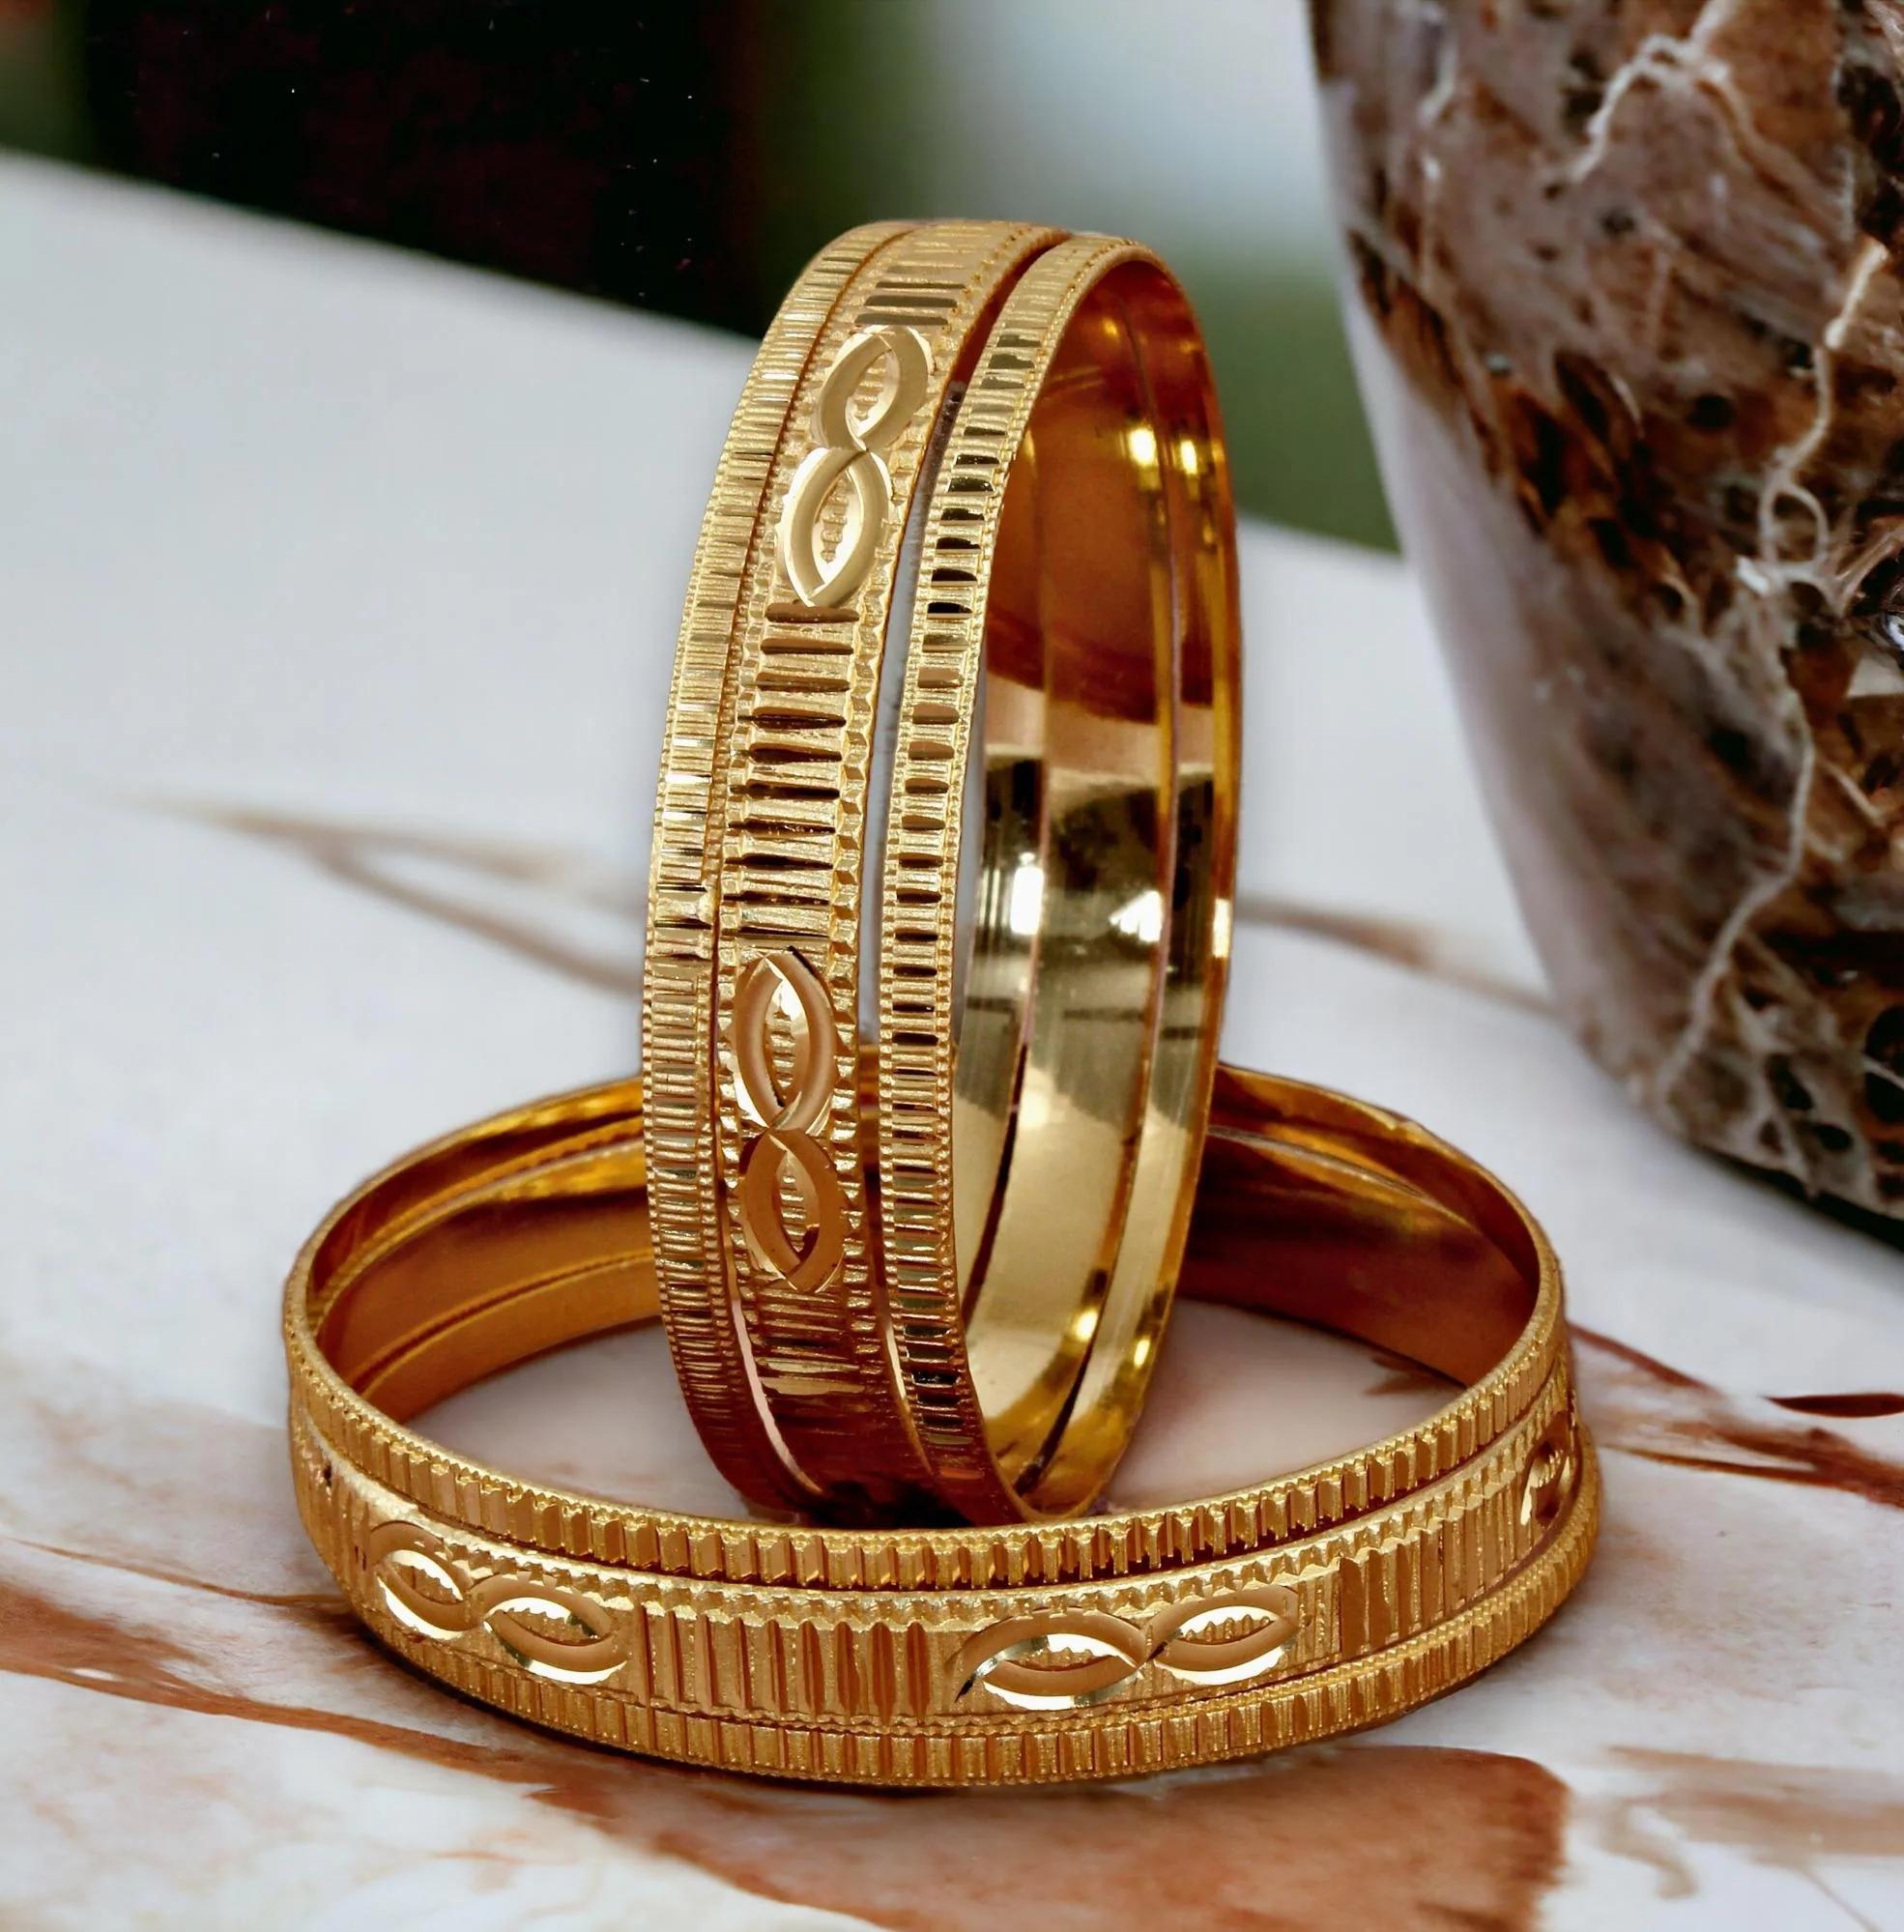
LUCKY JEWELLERY Gold Plated Designer Golden Color Traditional Ethnic 6 Pcs. Bangles Set for Women (211-J1BG-612B-6-24)
Type: Bangles
Brand: LUCKY JEWELLERY
Price: Rs. 330
This pair of Bangles will make you Stunning and Graceful look. Adorn it with your favourite formal attire to enhance your overall looks. This Bangles set is studded with finest quality of coloured that gives render amazing look.Disclaimer:The color of the image and product may slightly differ depending upon the screen resolution.
Features: bangles set,Bangle Set,plastic bangles
Included: 6